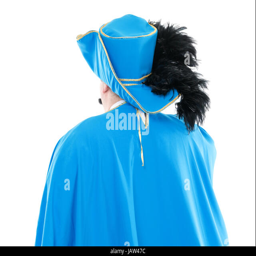
cavalier gentleman in feathered cap and turquoise blue uniform of the cross , view from back , isolated on white